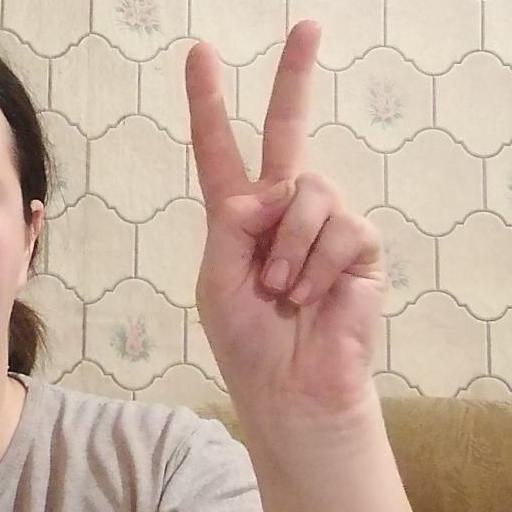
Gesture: peace